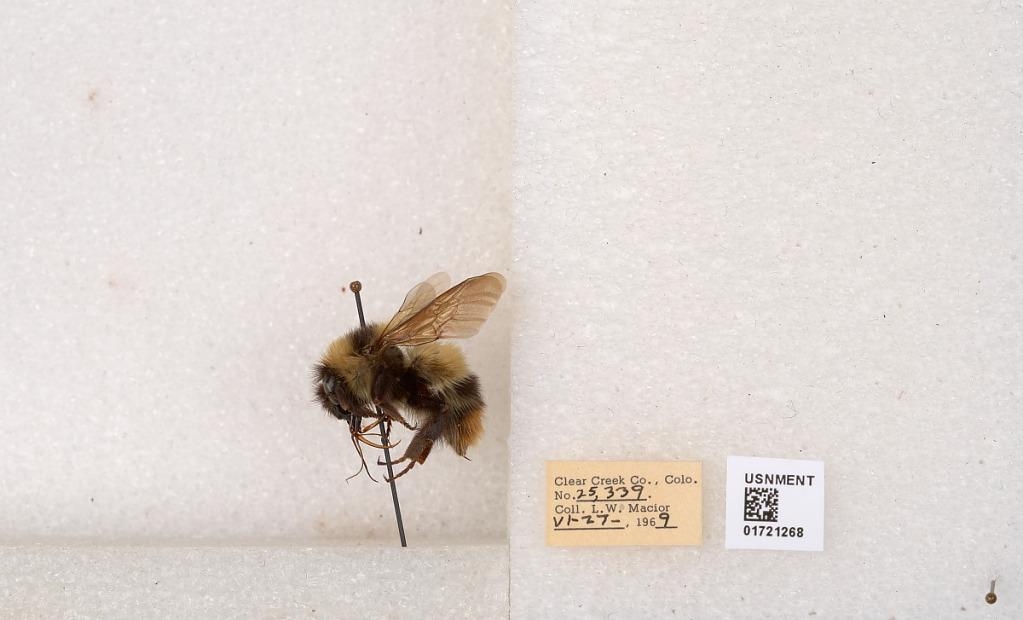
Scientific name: Bombus kirbyellus
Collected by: L. Macior
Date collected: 1969-6-27
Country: United States
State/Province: Colorado
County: Clear Creek
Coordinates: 39.6891, -105.644